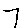
Label: 7